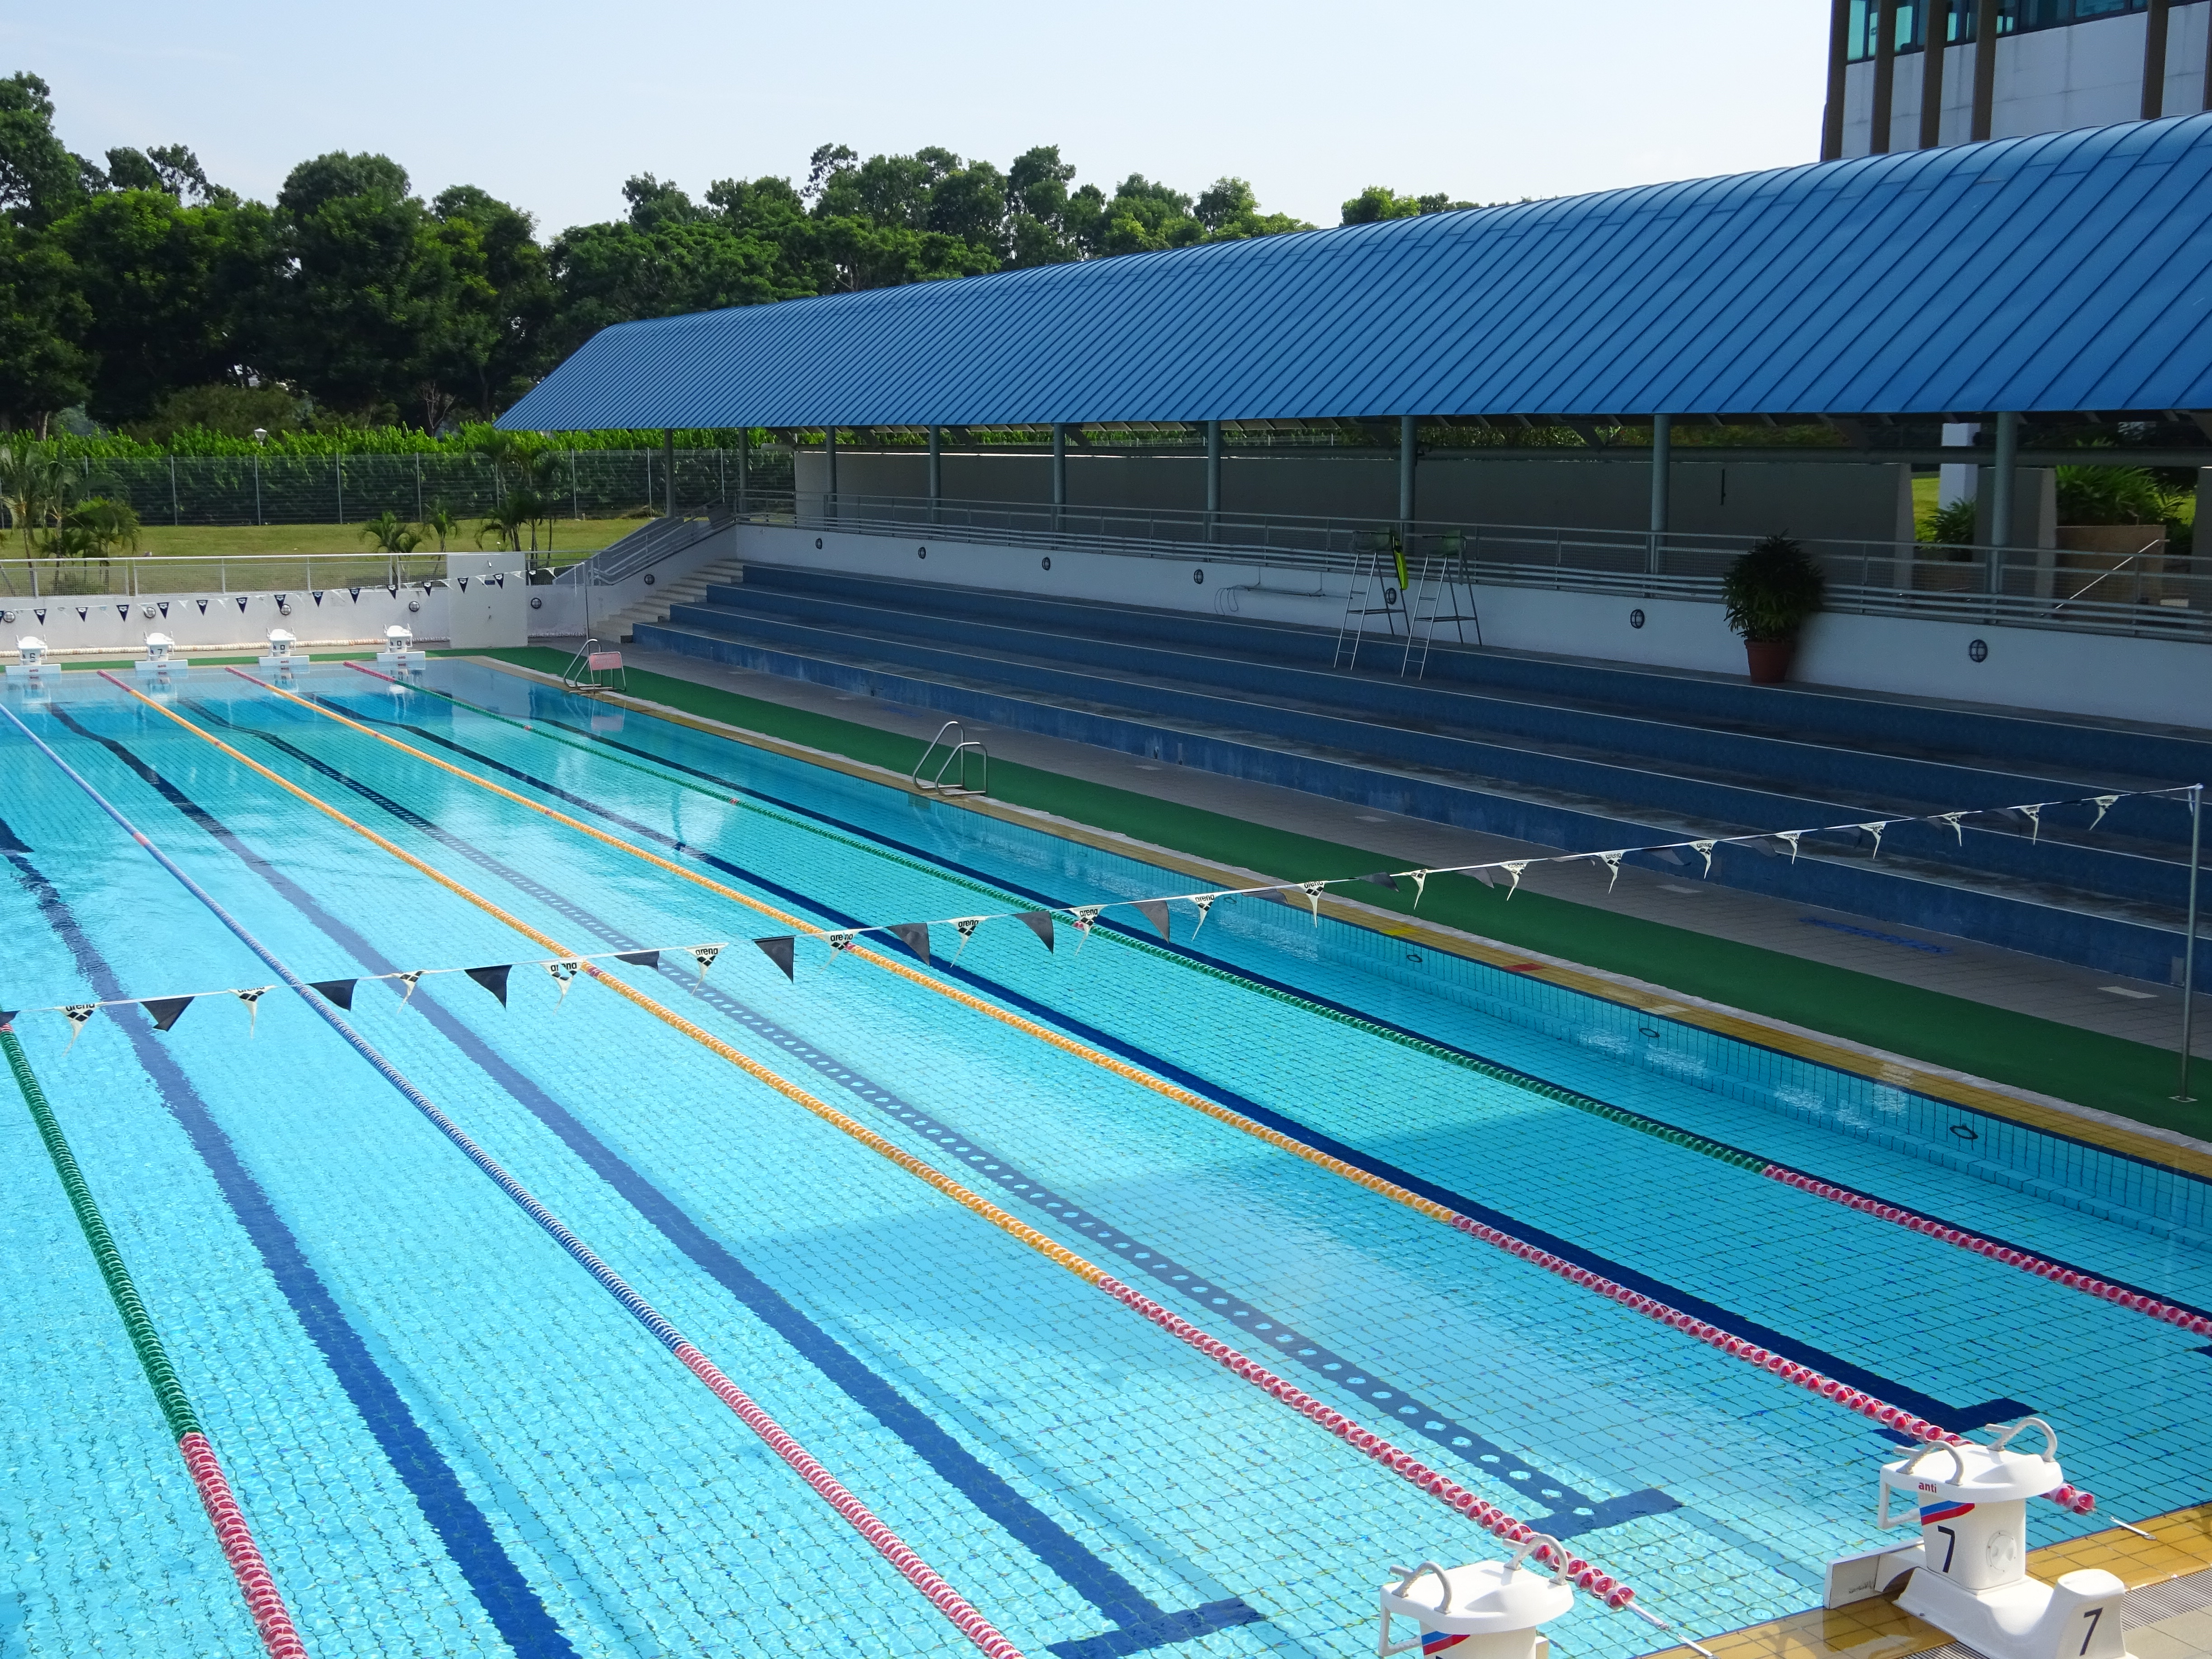
singapore, water, swimming pool, sky, field house, leisure, sports, recreation, composite material, fun, swimmer, multi sport event, competition event, medley swimming, championship, sport venue, competition, leisure centre, freestyle swimming, water sport, electric blue, tree, indoor games and sports, individual sports, building